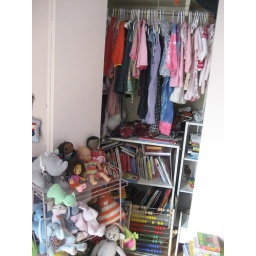
Clothes on the hanger; books in the shelves. We keep the one door open for access to the library.Stuffed friends on their shelf.